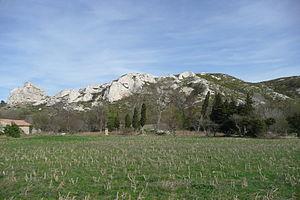
Paysage près d'Eyguières.